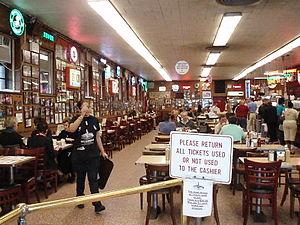
Un delicatessen, souvent abrégé en deli, est une épicerie fine ou un restaurant-traiteur, essentiellement dans les pays anglo-saxons.